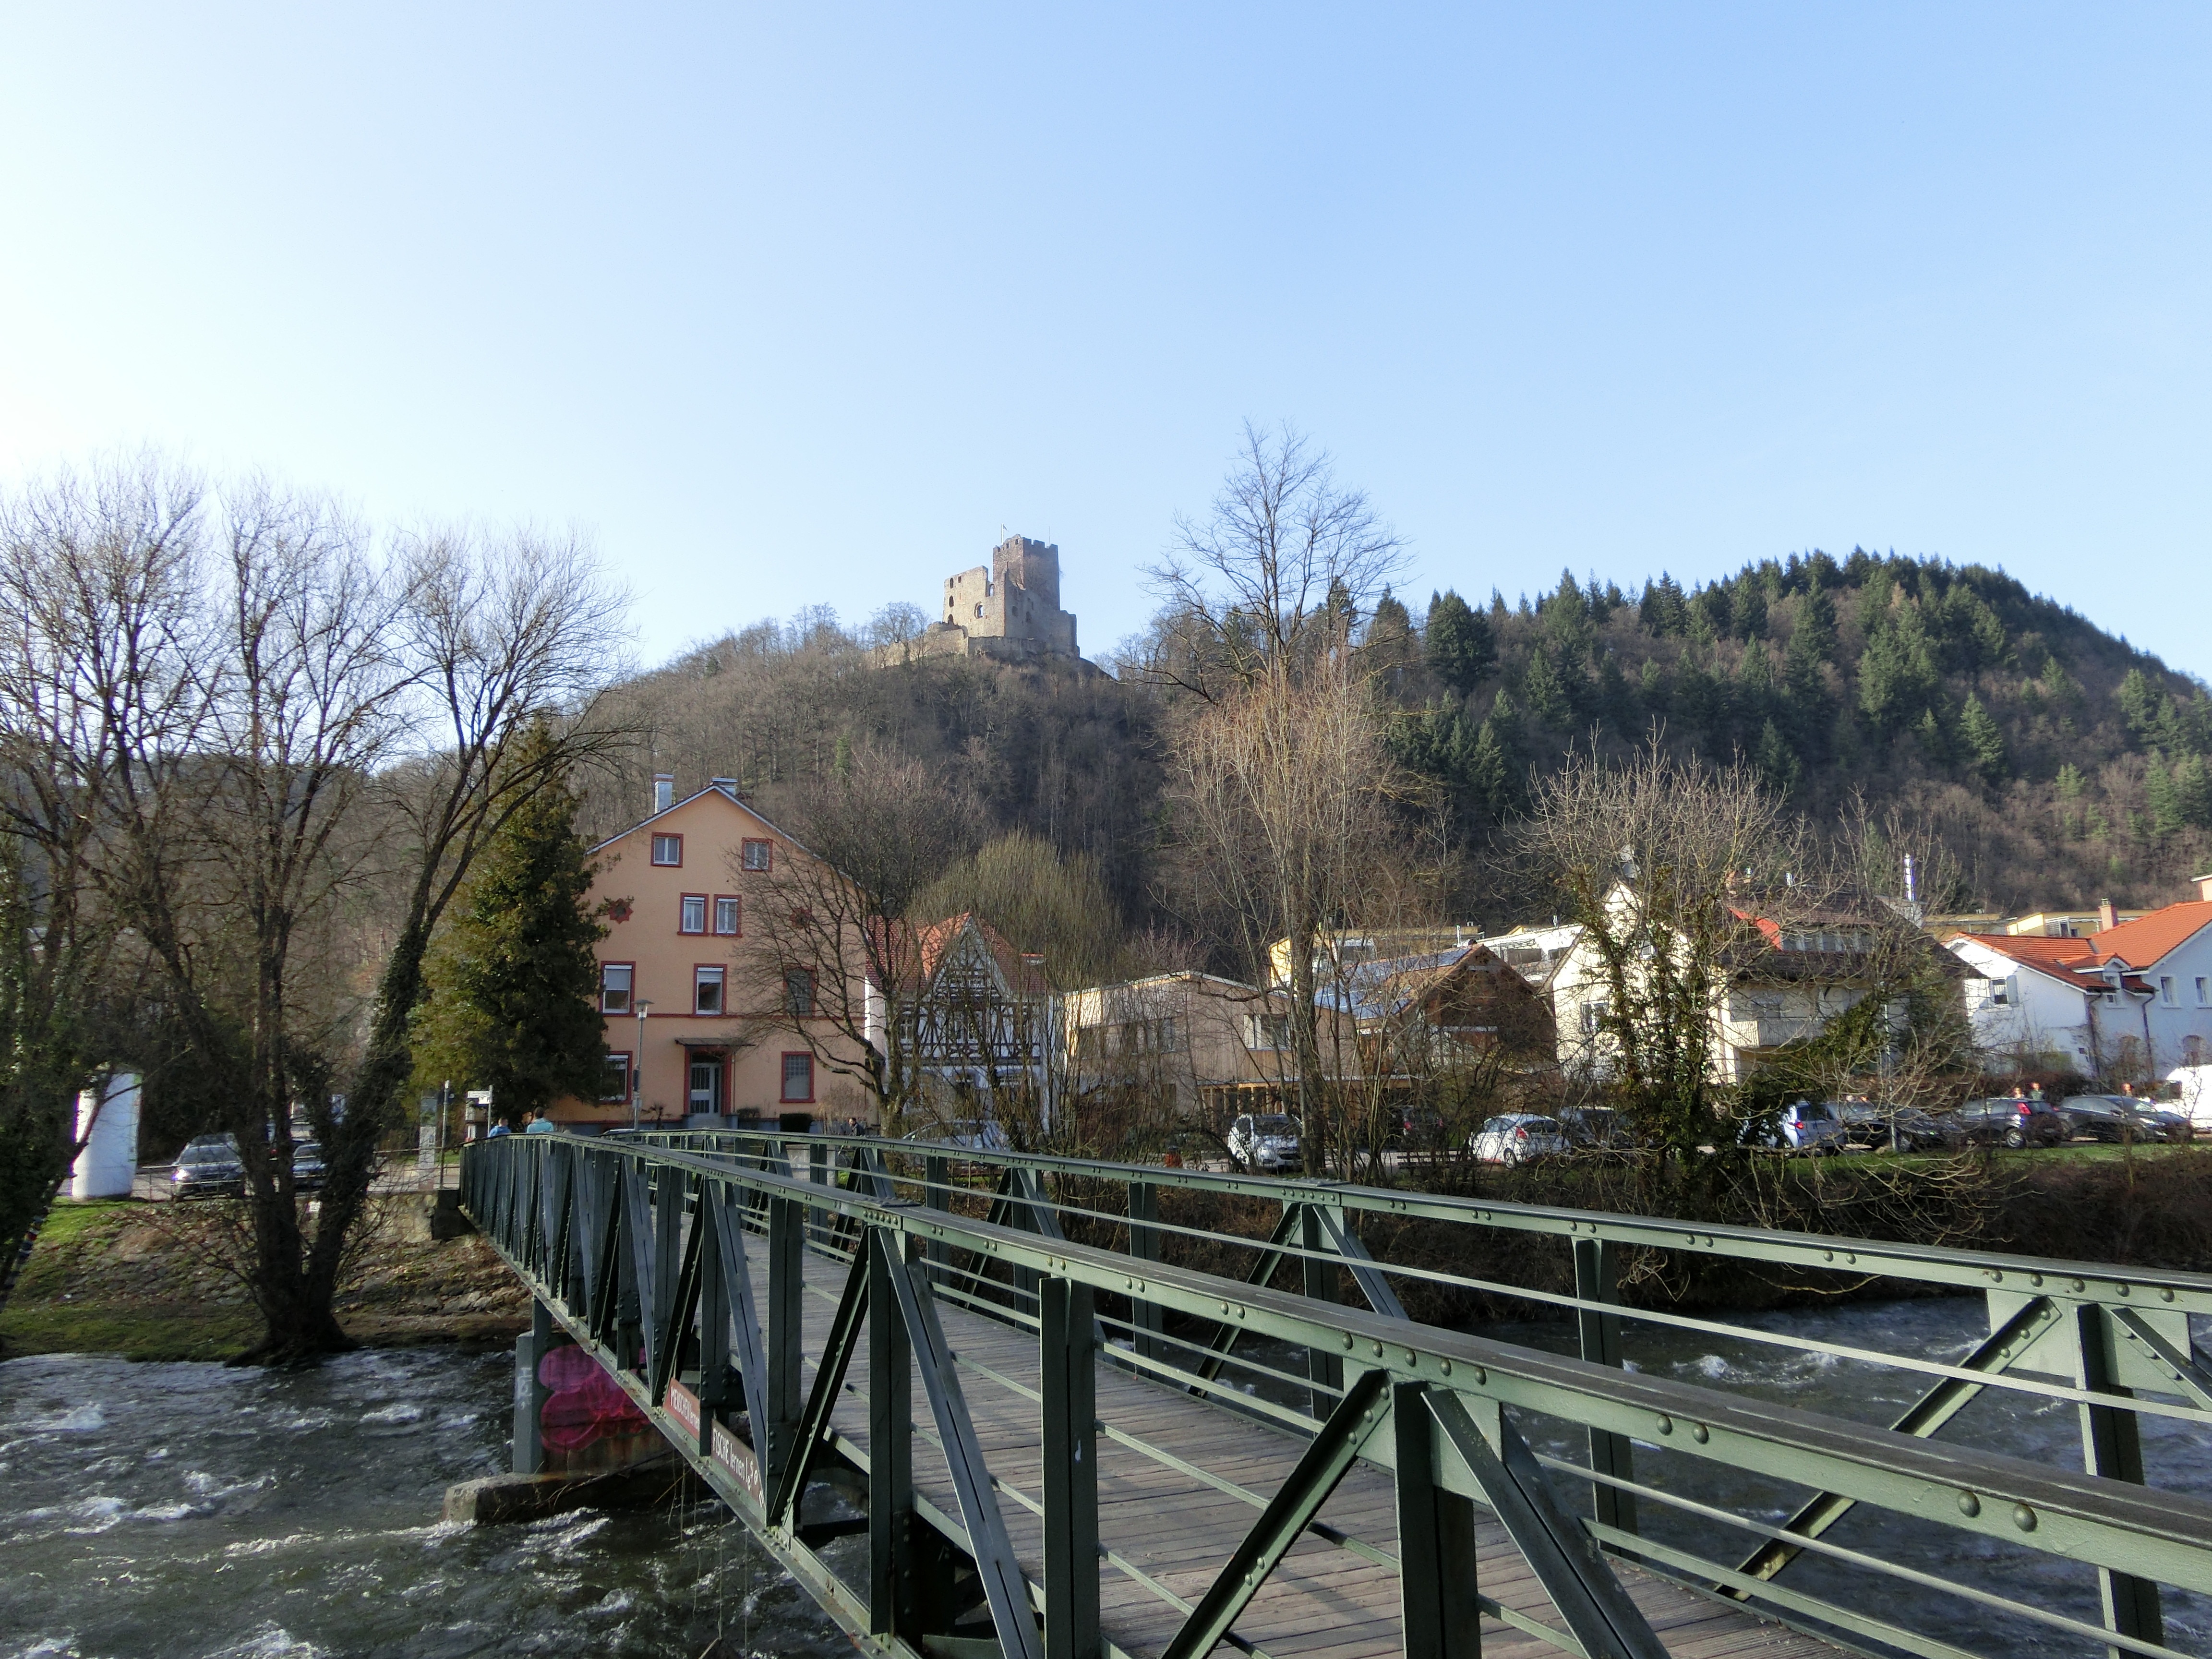
bridge, river, canal, transport, vehicle, waterway, black forest, elz, rolling stock, waldkirch, kastelburg, a ruined castle, built between 1260 and 1270